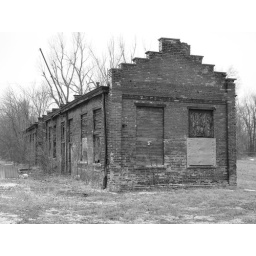
An old Lima Locomotive Works train house in Lima, OH